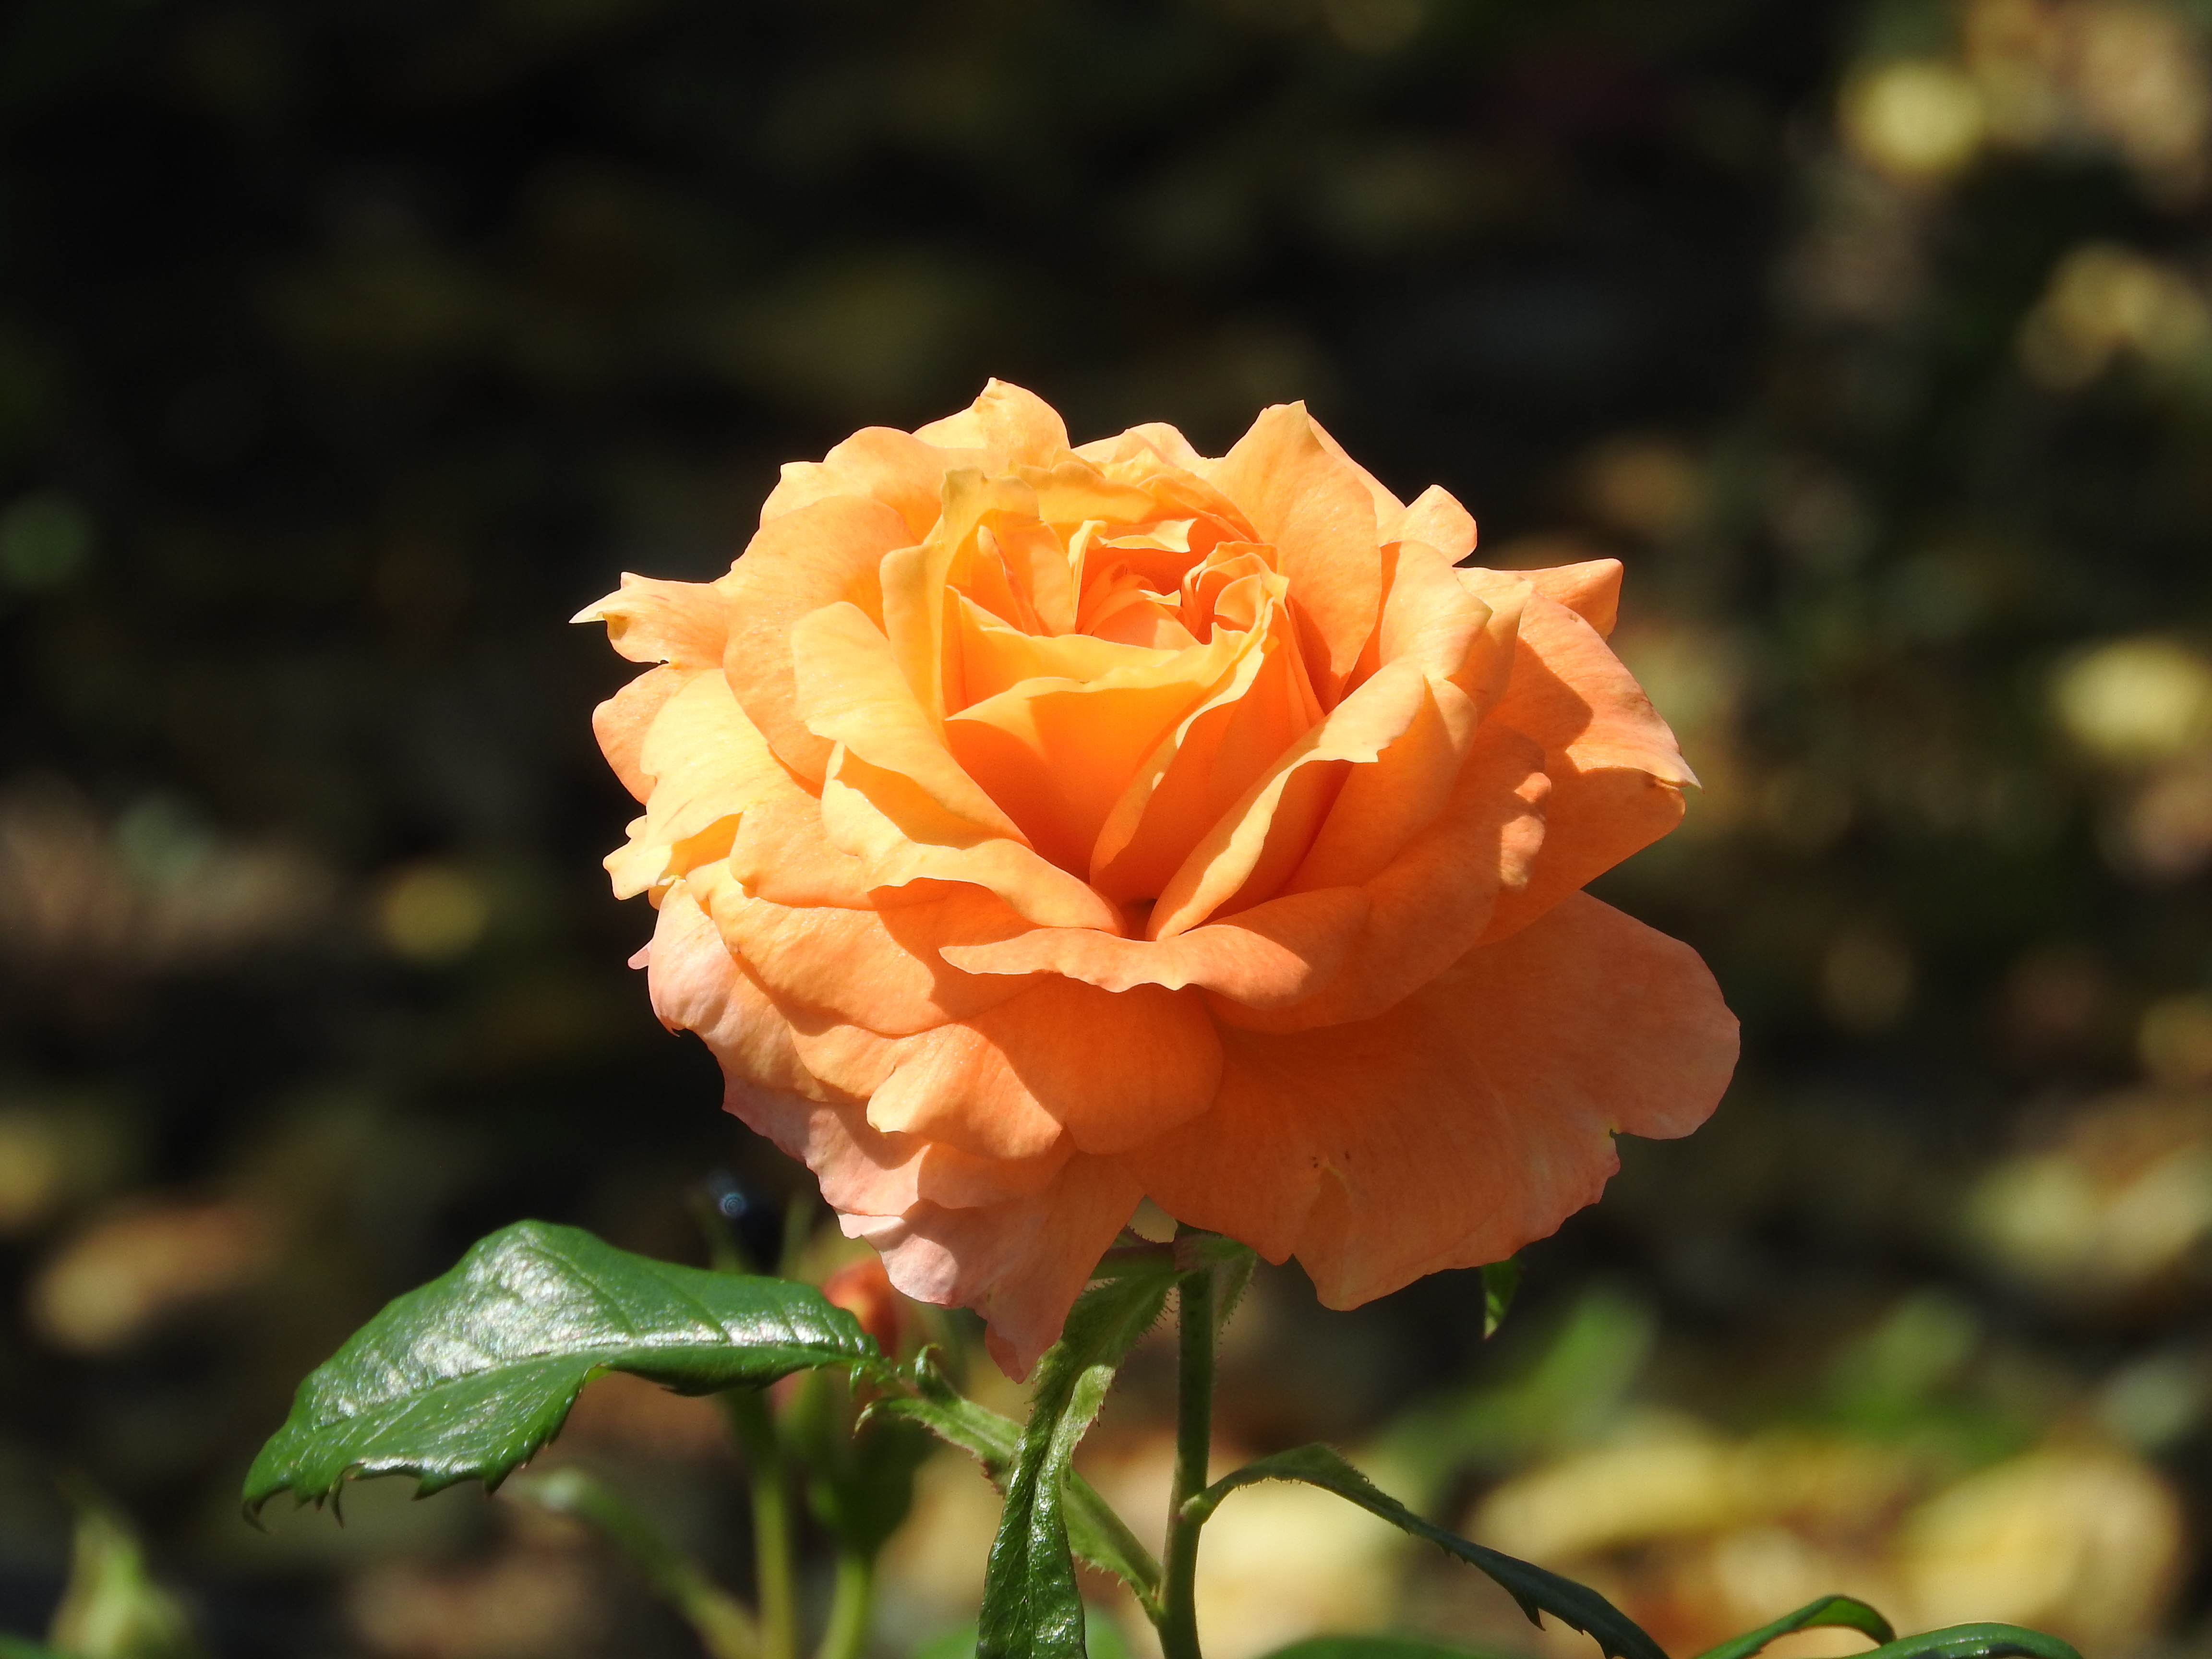
flower, flowering plant, Julia child rose, petal, garden roses, floribunda, rose, rose family, plant, yellow, orange, botany, rose order, rosa centifolia, china rose, peach, sunlight, Hybrid tea rose, plant stem, rosa wichuraiana, annual plant, camellia, perennial plant